New trade theory

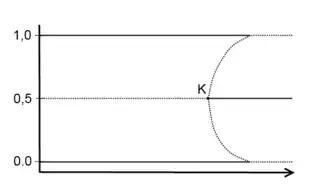
Graph illustrating Krugman's 'core-periphery' model. The horizontal axis represents costs of trade, while the vertical axis represents the share of either region in manufacturing. Solid lines denote stable equilibria, dashed lines denote unstable equilibria.

Although aspects of trade with increasing returns had been worked out earlier, especially in work by Avinash Dixit, new trade theory is associated with Paul Krugman's work in the late 1970s, developing into what is known as the Dixit-Stiglitz-Krugman trade model and the Helpman–Krugman model. Krugman states that he originally learned about the effects of monopolistic competition on trade from Robert Solow, but that theories of International economics a generation earlier had completely ignored "returns to scale." In 1996 he wrote, "The idea that trade might reflect an overlay of increasing-returns specialization on comparative advantage was not there at all: instead, the ruling idea was that increasing returns would simply alter the pattern of comparative advantage."